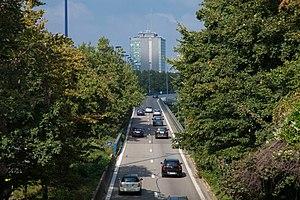
Ring de Charleroi avec la tour Albert et l'hotêl de ville en arrière plan.
Le réseau autoroutier belge est très développé et bénéficie de la deuxième plus forte densité en Europe, la Belgique n'étant devancée que de peu par les Pays-Bas. Sa longueur totale est de 1 763 kilomètres.
Charleroi est une ville francophone de Belgique, située en Région wallonne, province de Hainaut, sur la Sambre. C'est le chef-lieu de l'arrondissement administratif de Charleroi englobant 14 communes sur une superficie totale de 554,55 km².
La route européenne 420 est une route reliant Nivelles à Reims en passant par Charleroi et Charleville-Mézières.